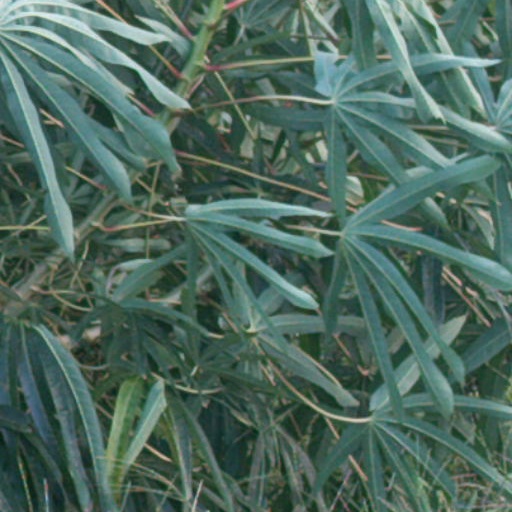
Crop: cassava